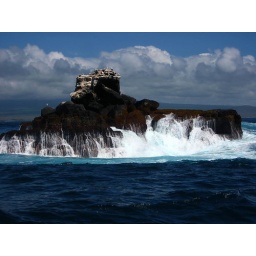
roca union - rock in the ocean